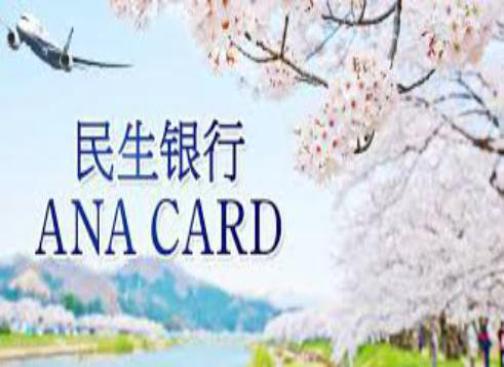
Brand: minsheng
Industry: Others